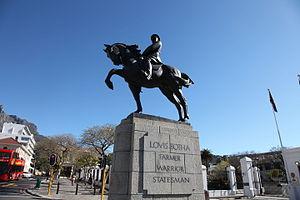
La statue équestre de Louis Botha est un monument situé au centre de la ville du Cap en Afrique du Sud. Il rend hommage au général Louis Botha, un militaire et homme politique boer qui a joué un rôle majeur dans la seconde guerre des Boers et dans la fondation de l'Union de l'Afrique du Sud. Premier chef de gouvernement d'Afrique du Sud de 1910 à 1919, Louis Botha fut aussi l'un des signataires du traité de Versailles.
Le Cap est une ville d'Afrique du Sud, capitale de la colonie du Cap puis de la province du Cap. Elle est actuellement la capitale provinciale du Cap-Occidental.